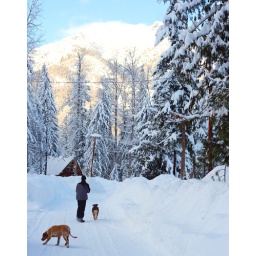
The mountain in the background is called Last Chance. Neil, Tammy, and Kokie were walking down Mercer Road.